U.S. Route 301 in Florida

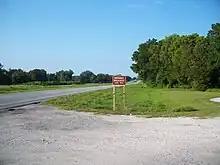
Owensboro Junction Trailhead

US 98 & 301 reunite with the former route, near a former citrus plant. The first intersection after this is eastern County Road 578 and the next one is at the northern border of the former citrus plant that leads to the Pioneer Florida Museum. As with the segment between Zephyrhills and Dade City, the road is a hilly four-lane divided highway with median openings that lack left-turn lanes, but the hills aren't as steep, and the road isn't as straight. After passing by the drive-in movie theater, US 98-301 intersection with Payne Road which was part of the former County Road 35B, There are some trailer parks, a golf course, and small motels in this segment. A sure sign the segment is about to end, is when it passed by the Owensboro Junction Trailhead, of the Withlacoochee State Trail. This was once a former junction between the Atlantic Coast Line and Seaboard Air Line Railroads, until both were merged into the Seaboard Coast Line and the segments that crossed Routes 98 & 301 were abandoned. US 98 leaves US 301 in Trilacoochee, veering to the northwest and taking hidden State Roads 39 and 700 with it. State Road 35 becomes the sole hidden state route as the road narrows down to two lanes before approaching State Road 575 and CR 575 in Lacoochee. It remains a two-lane road even after it crosses the border with Hernando County, Florida and over the Withlacoochee River.